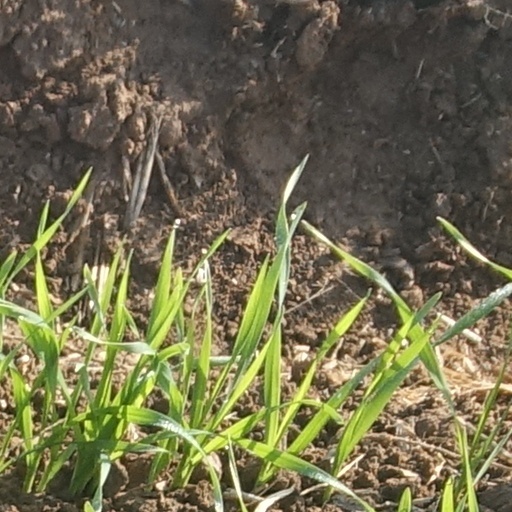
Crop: wheat